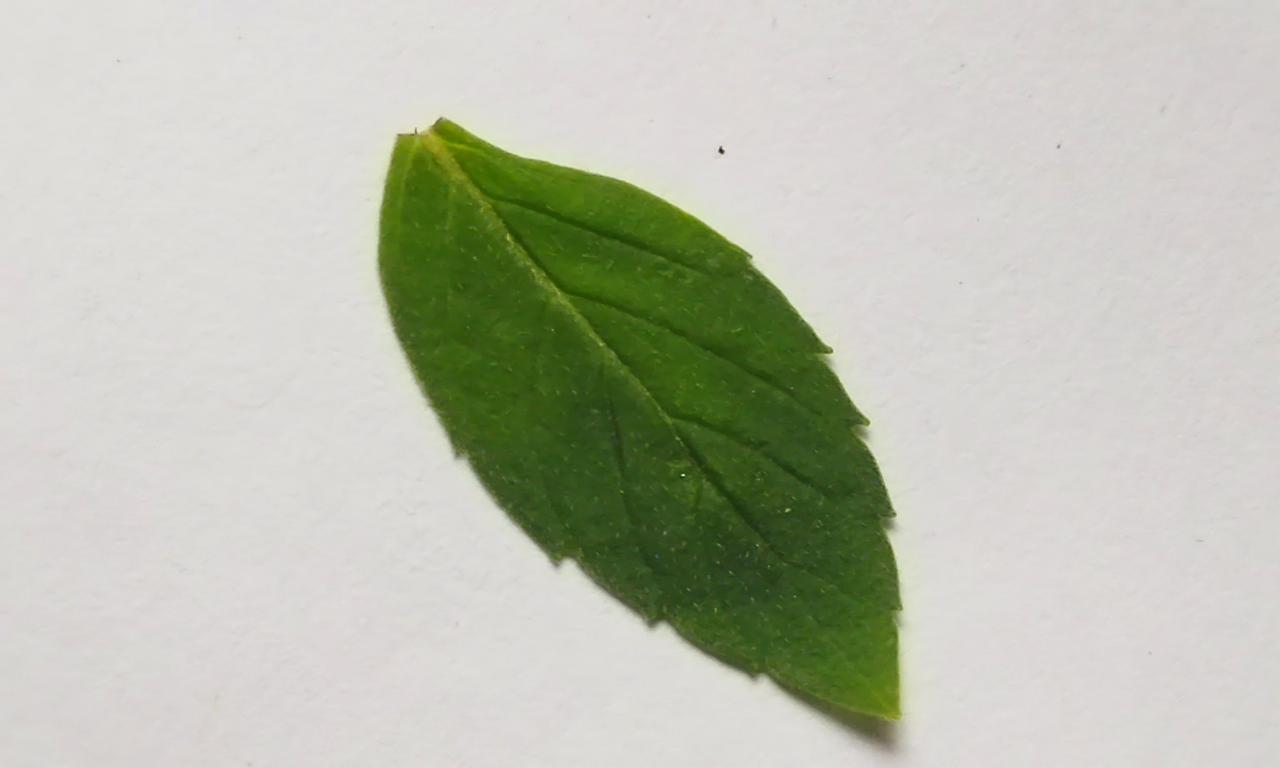
Label: Fresh